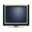
Label: television